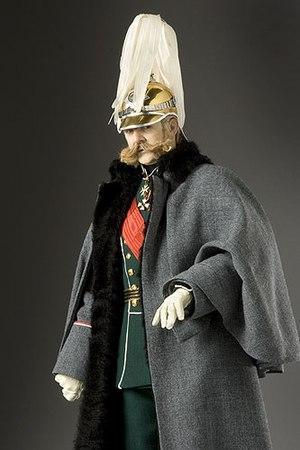
La noblesse russe apparaît en tant que classe sociale distincte au XIIᵉ siècle. Le mot дворянство provient du terme двор, dvor, qui désigne la cour d'un prince et, plus tard, du tsar. En Russie, la noblesse correspond à un statut, celui de l'aristocratie, mais l'octroi de ce statut n'est associé à un titre nobiliaire qu'à partir du règne du tsar Pierre le Grand.